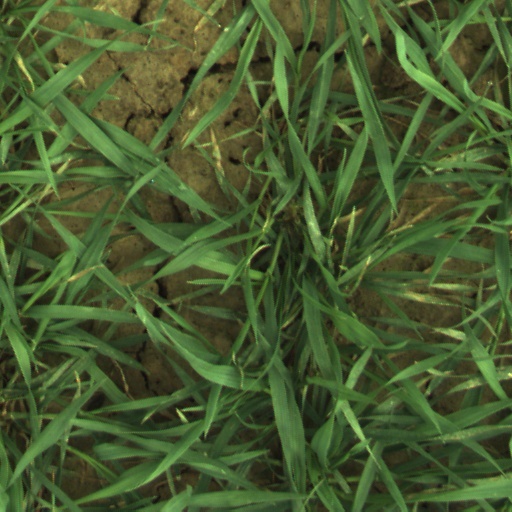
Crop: wheat